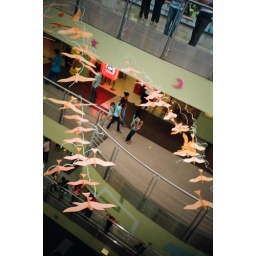
paper birds in a mall